No Strings Attached (film)

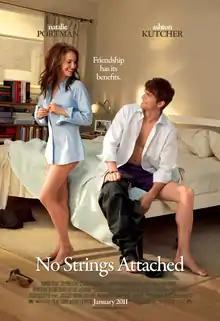
Theatrical release poster

No Strings Attached is a 2011 American romantic comedy film directed and co-produced by Ivan Reitman. Starring Natalie Portman and Ashton Kutcher, the film is about two friends who decide to make a pact to have a "no strings attached" relationship, without falling in love with each other. The film was released in the United States on January 21, 2011 to mixed reviews, with praise for the lead pair's performances and chemistry, but criticism for its direction and screenplay.